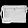
Label: Bag